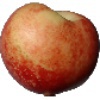
Label: Nectarine 1